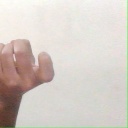
अक्षर: ज